1997 Miller 400

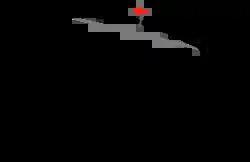
The layout of Michigan International Speedway, the venue where the race was held.

The race was held at Michigan International Speedway, a two-mile (3.2 km) moderate-banked D-shaped speedway located in Brooklyn, Michigan. The track is used primarily for NASCAR events. It is known as a "sister track" to Texas World Speedway as MIS's oval design was a direct basis of TWS, with moderate modifications to the banking in the corners, and was used as the basis of Auto Club Speedway. The track is owned by International Speedway Corporation. Michigan International Speedway is recognized as one of motorsports' premier facilities because of its wide racing surface and high banking (by open-wheel standards; the 18-degree banking is modest by stock car standards).